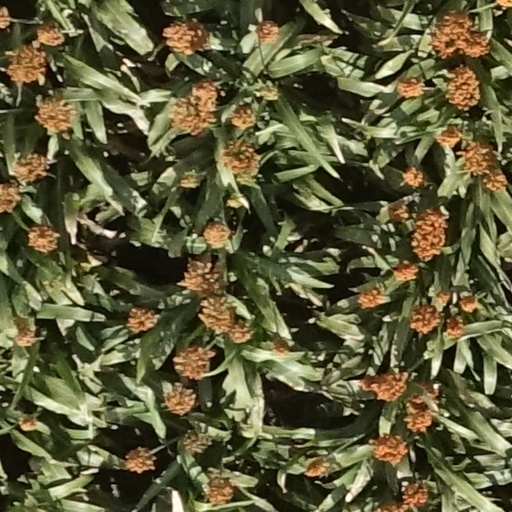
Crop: sorghum